Ägidienkirche, Speyer

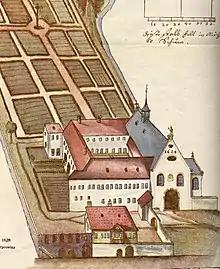
The 17th century Aegidienkirche and the Capuchin monastery in 1628.

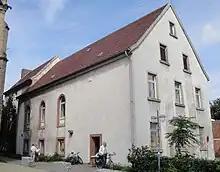
The 17th century Aegidienkirche, now deconsecrated and rebuilt.

The Ägidienkirche was a church in the German city of Speyer. Dedicated to saint Giles, it was founded around 1140 as part of a hospital complex by bishop Burchard on land owned by himself and his mother in what was then the city outskirts. In 1148, after his mother's death, he granted it to the Augustinian canonry at Hördt. It soon became one of Speyer's parish churches, with clergy supplied or appointed by the canonry.